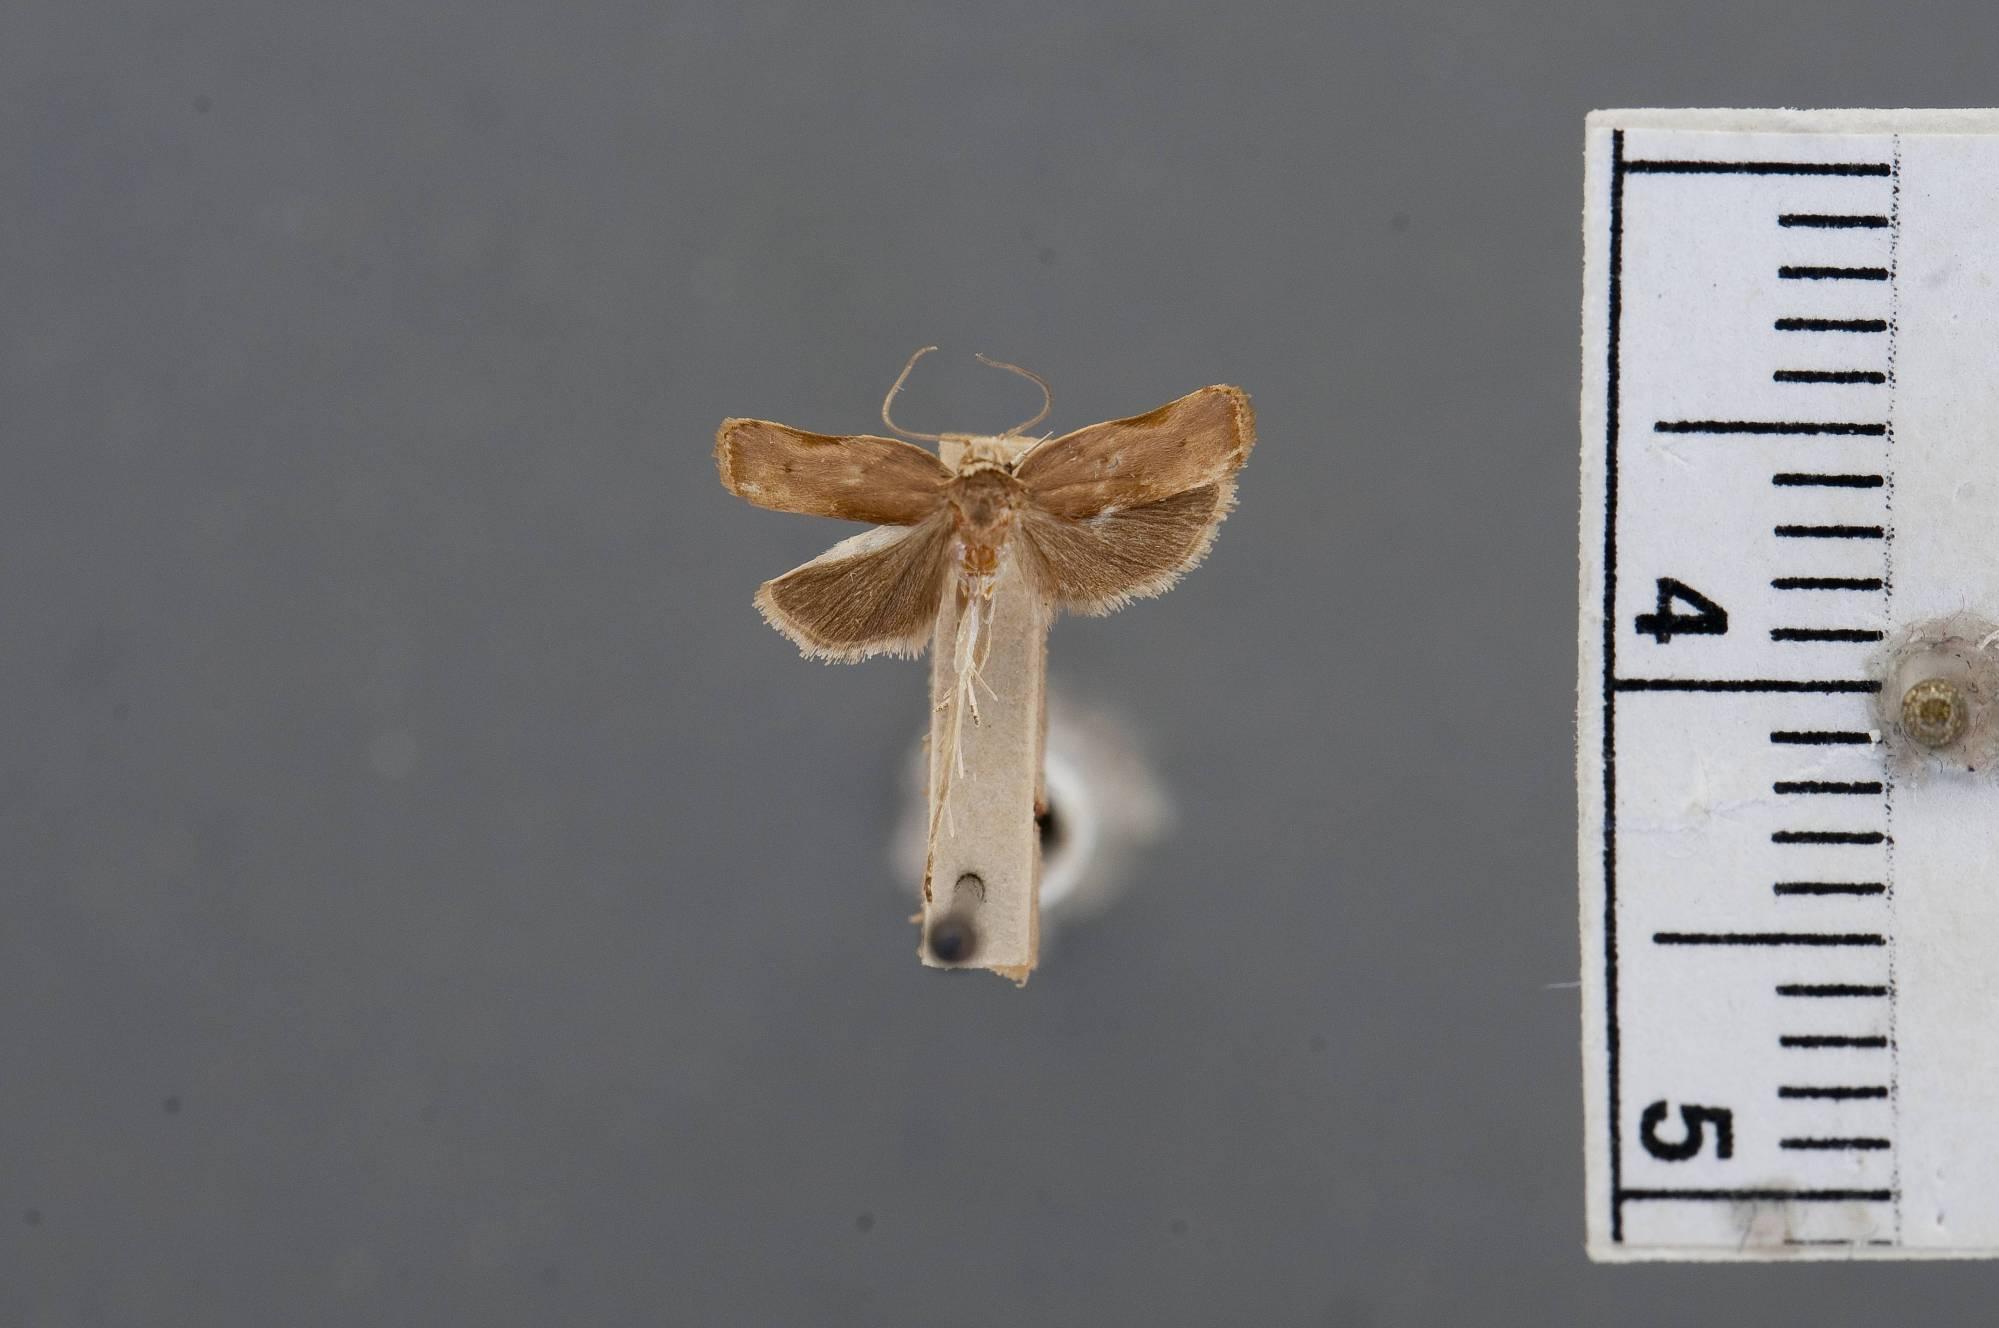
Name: Stenoma phalacropa
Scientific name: Stenoma phalacropa Meyrick, 1932
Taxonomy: Animalia, Arthropoda, Insecta, Lepidoptera, Glossata, Depressariidae, Stenomatinae
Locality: Taboga Island, Panama